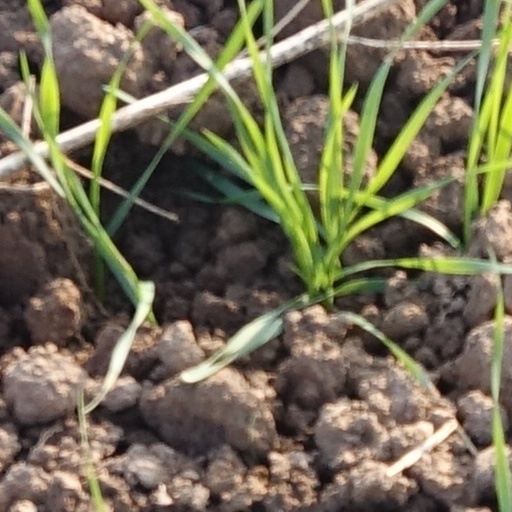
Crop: wheat